Jaka's Story (comics)

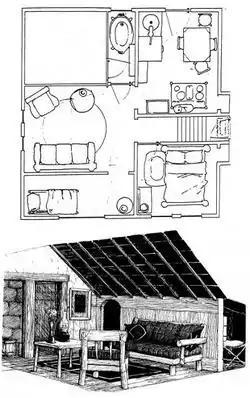
Preliminary floor plan and #d view designs done by Gerhard prior to starting the book

The pages of the "present" portions of the book were done in six panel grids, two tiers of three panels. This was done with little variation, although sometimes the shape of the panels was distorted, reflecting tensions occurring within the panels.